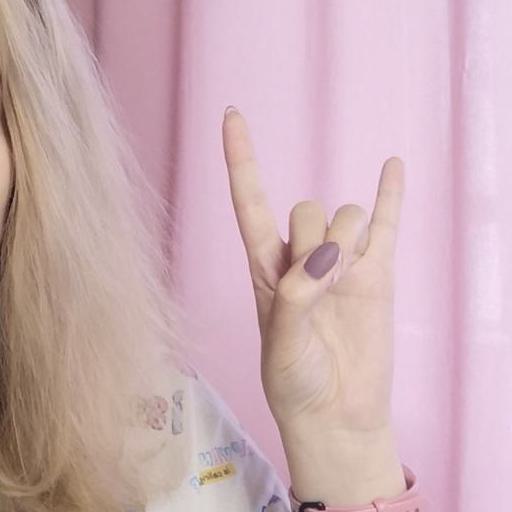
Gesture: rock